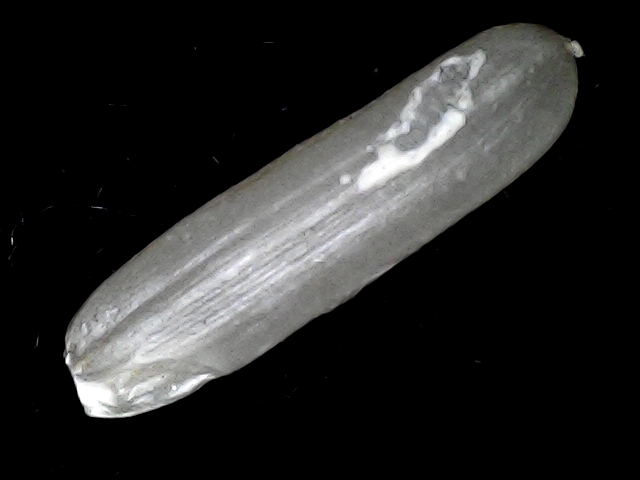
Rice variety: BD57